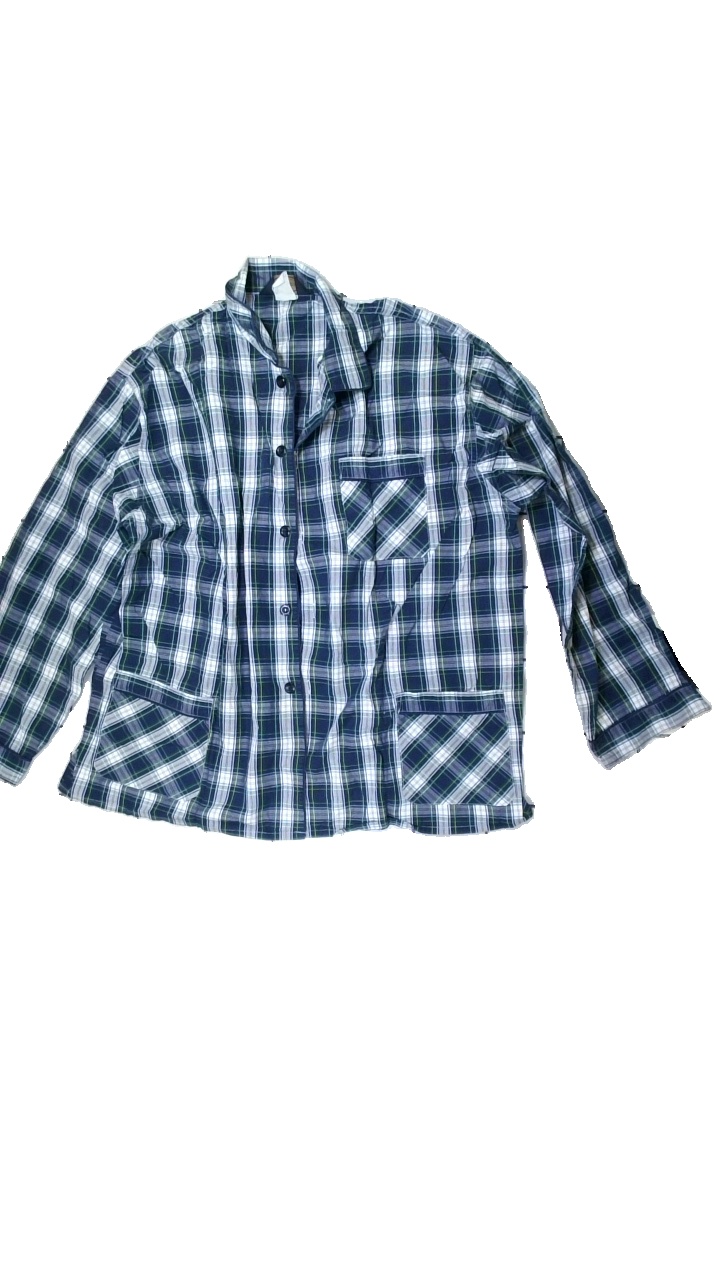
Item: Shirt (Men)
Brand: Cicerone
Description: Checkered shirt
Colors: Green, Blue, White, Multicolor
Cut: Regular
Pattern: Checkered print
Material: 100% Cotton
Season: All
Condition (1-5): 5
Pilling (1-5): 5
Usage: Reuse
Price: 50-100